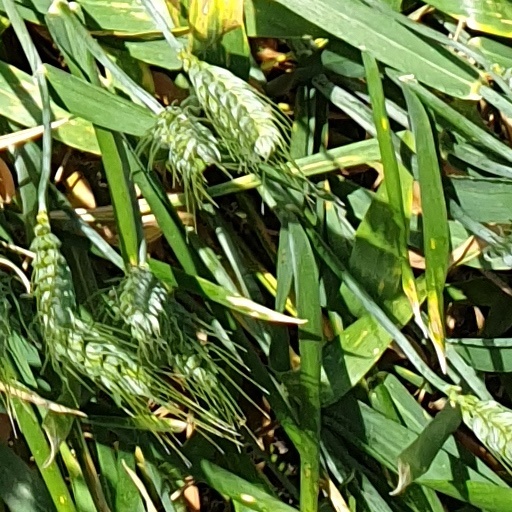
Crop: wheat